Hudson–Bergen Light Rail

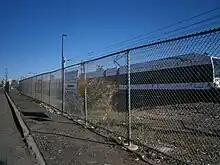
Site of proposed Caven Point Avenue station at Canal Crossing

According to "The New York Times", NJT approved plans in June 2013 for a new light rail station in northwestern Hoboken, near property owned by the Rockefeller Group, which wanted to build a 40-story office tower in that area near the city's northern border with Weehawken. This agreement was not made known to the local government. but came to light after Mayor of Hoboken Dawn Zimmer, appearing on MSNBC on January 18, 2014, claimed that Lt Governor Kim Guadagno and Richard Constable, director of the New Jersey Department of Community Affairs, had earlier insinuated to her that more Sandy relief funds would be released to the city if it approved the project proposed by Rockefeller. The agreement is dated June 21, 2014. The plans showed a station at 17th Street and Clinton Street.